List of Dianna Agron performances

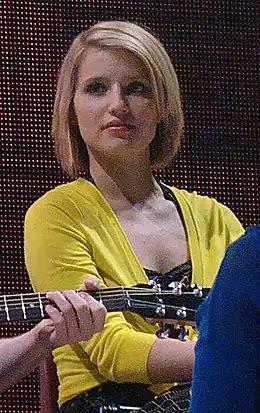
Agron as Quinn Fabray; she has portrayed the character on television, stage, and film.

Dianna Agron has appeared in twenty-eight feature films, fifteen television series/films, seven music videos, seven short films, five stage roles and six concerts, three commercials and a PSA. She has directed five projects and produced four. She has also provided vocals on several soundtrack albums.